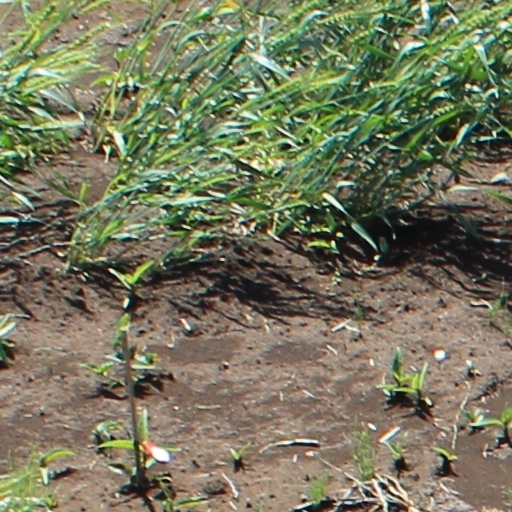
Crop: wheat